El búfalo de la noche (film)

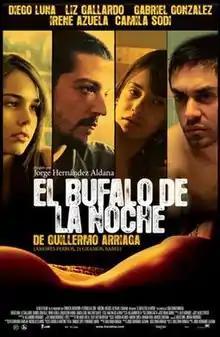
Theatrical poster

El Búfalo de la Noche (The Night Buffalo) is a 2007 film directed by Jorge Hernández Aldana and based on Guillermo Arriaga's novel of the same name. The film was released in Mexico on August 17, 2007, and in the United States on April 14, 2009.